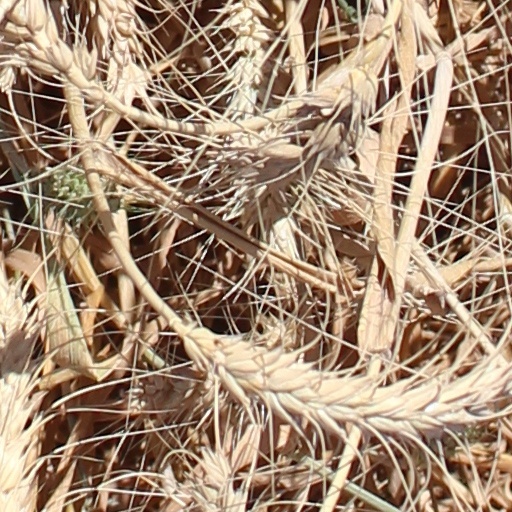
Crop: wheat